Matinée idol

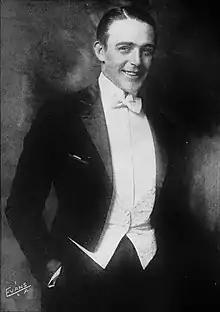
Wallace Reid is an example of a matinée idol. The original caption of this image from "Picture-Play Magazine" reads: "The only reason why they don’t let Wally play in dress-suit rôles all the time is that the casualties among the ladies would soon empty the picture houses. In fact, we feel that we’re toying with the fan hearts even to print this picture."

Matinée idol is a term used mainly to describe film or theatre stars who are adored to the point of adulation by their fans. The term almost exclusively refers to adult male actors.